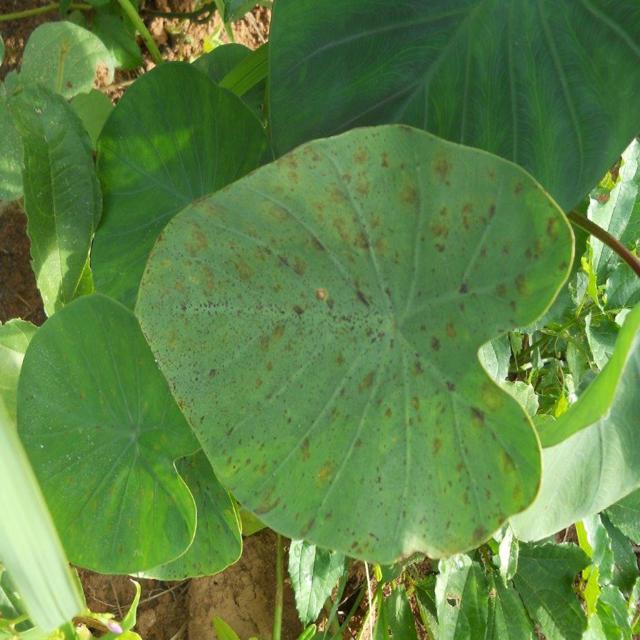
Label: Early_Blight